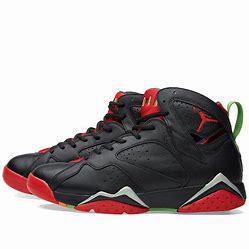
Brand: Jordan
Model: 7 Retro